Lafayette Park Historic District

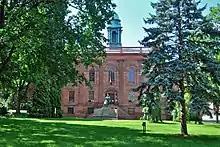
A two-story brown stone building with a green cupola and a statue in front, within a park

The neighborhood has been home to the centers of power since it was established. In 1809, 12 years after Albany was permanently designated New York's state capital at the end of the 18th century, the first state capitol building in the city was erected on a site adjacent to the location of the current building. The city government used the building as well for meetings and office space. Philip Hooker's original Albany Academy building, the oldest extant building in the district, was built 1815–17.